Shibuichi

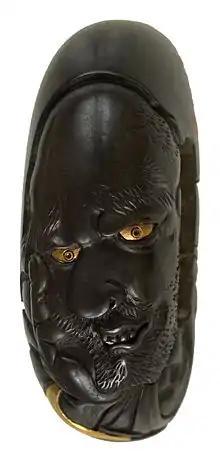
"Kashira" made of dark-finished "shibuichi", with gold highlights

"Shibuichi" means "four plus one" in Japanese, and indicates the standard formulation of one part silver to four parts copper, though this may vary considerably according to the desired effect.